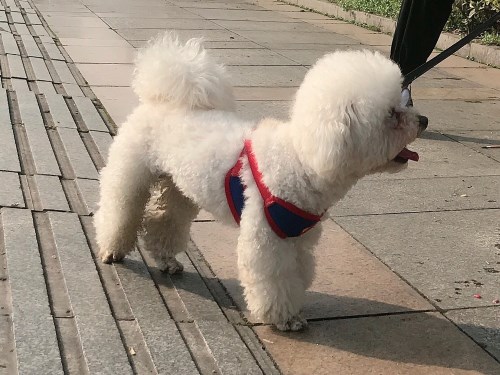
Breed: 3083-n000117-Bichon_Frise